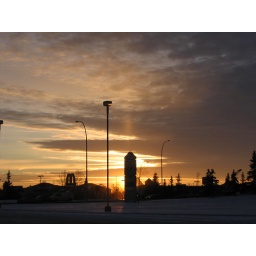
morning light/clouds over the Calgary blue sky 11